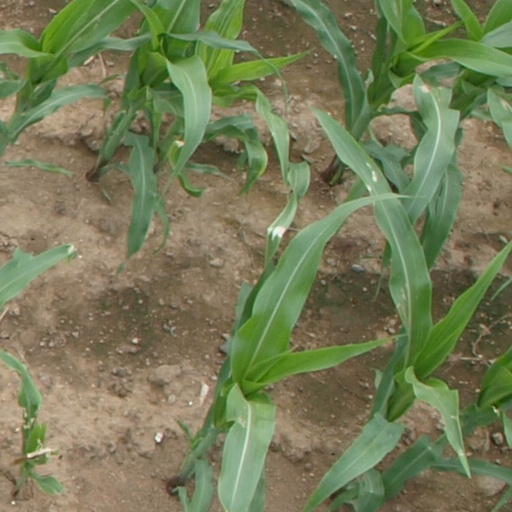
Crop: maize; corn